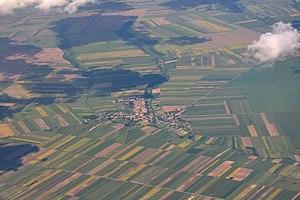
Dobrinci est un village de Serbie situé dans la province autonome de Voïvodine. Il fait partie de la municipalité de Ruma dans le district de Syrmie. Au recensement de 2011, il comptait 1 549 habitants.